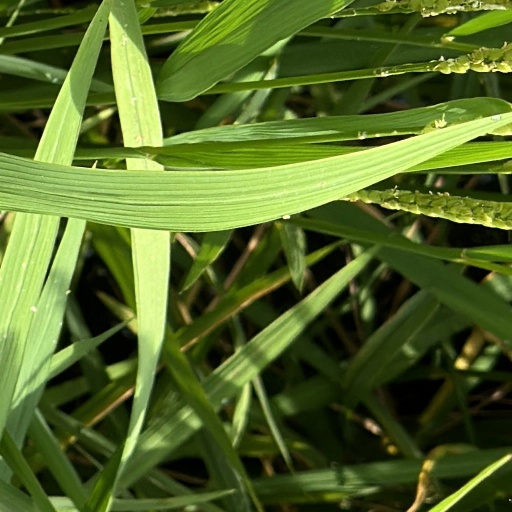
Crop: rice